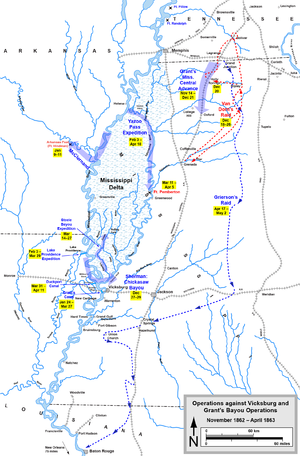
La bataille de Coffeeville, livrée le 5 décembre 1862, est un engagement militaire de la guerre de Sécession qui s'est déroulé près de Coffeeville, dans le Mississippi.
La Campagne de Vicksburg est une série de batailles et de manœuvres ayant eu lieu sur le Théâtre occidental de la Guerre de Sécession et menées contre Vicksburg, une ville-forteresse dominant la dernière portion du Mississippi contrôlée par les États confédérés d'Amérique.
Cet article présente une vue d'ensemble des principales opérations militaires et navales qui se sont déroulées sur le Théâtre occidental de la guerre de Sécession.
Le raid de Grierson est un raid de cavalerie de l'Union pendant la campagne de Vicksburg de la guerre de Sécession. Il s'est déroulé du 17 avril au 2 mai 1863, en tant que diversion du plan d'attaque principal du major général Ulysses S. Grant contre Vicksburg, au Mississippi.
La bataille de Chickasaw Bayou, également appelée bataille de Walnut Hills, s'est déroulée entre le 26 décembre et le 29 décembre 1862 durant la guerre de Sécession et marque le début de la campagne de Vicksburg. L'armée des États confédérés, sous les ordres de John C. Pemberton repoussent une avancée du major-général de l'Union William Tecumseh Sherman, qui a pour objectif de capturer Vicksburg.